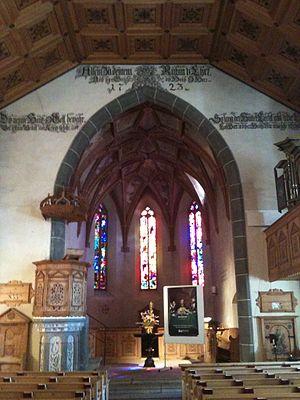
L'église réformée de Klosters est l'église paroissiale réformée de Klosters dans le canton des Grisons. Elle est inscrite à la Liste des biens culturels d'importance nationale dans le canton des Grisons.